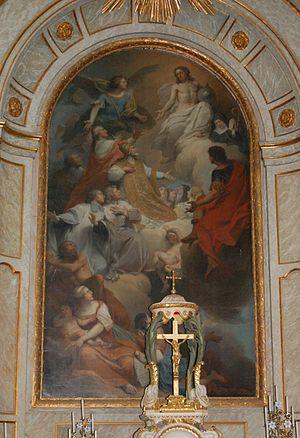
Jésus recevant les adorations de l'univers de N. Delobel, 1732 detail du retable nord
Nicolas Delobel, né en 1693 à Paris, et mort le 18 mars 1763 dans la même ville, est un peintre français.